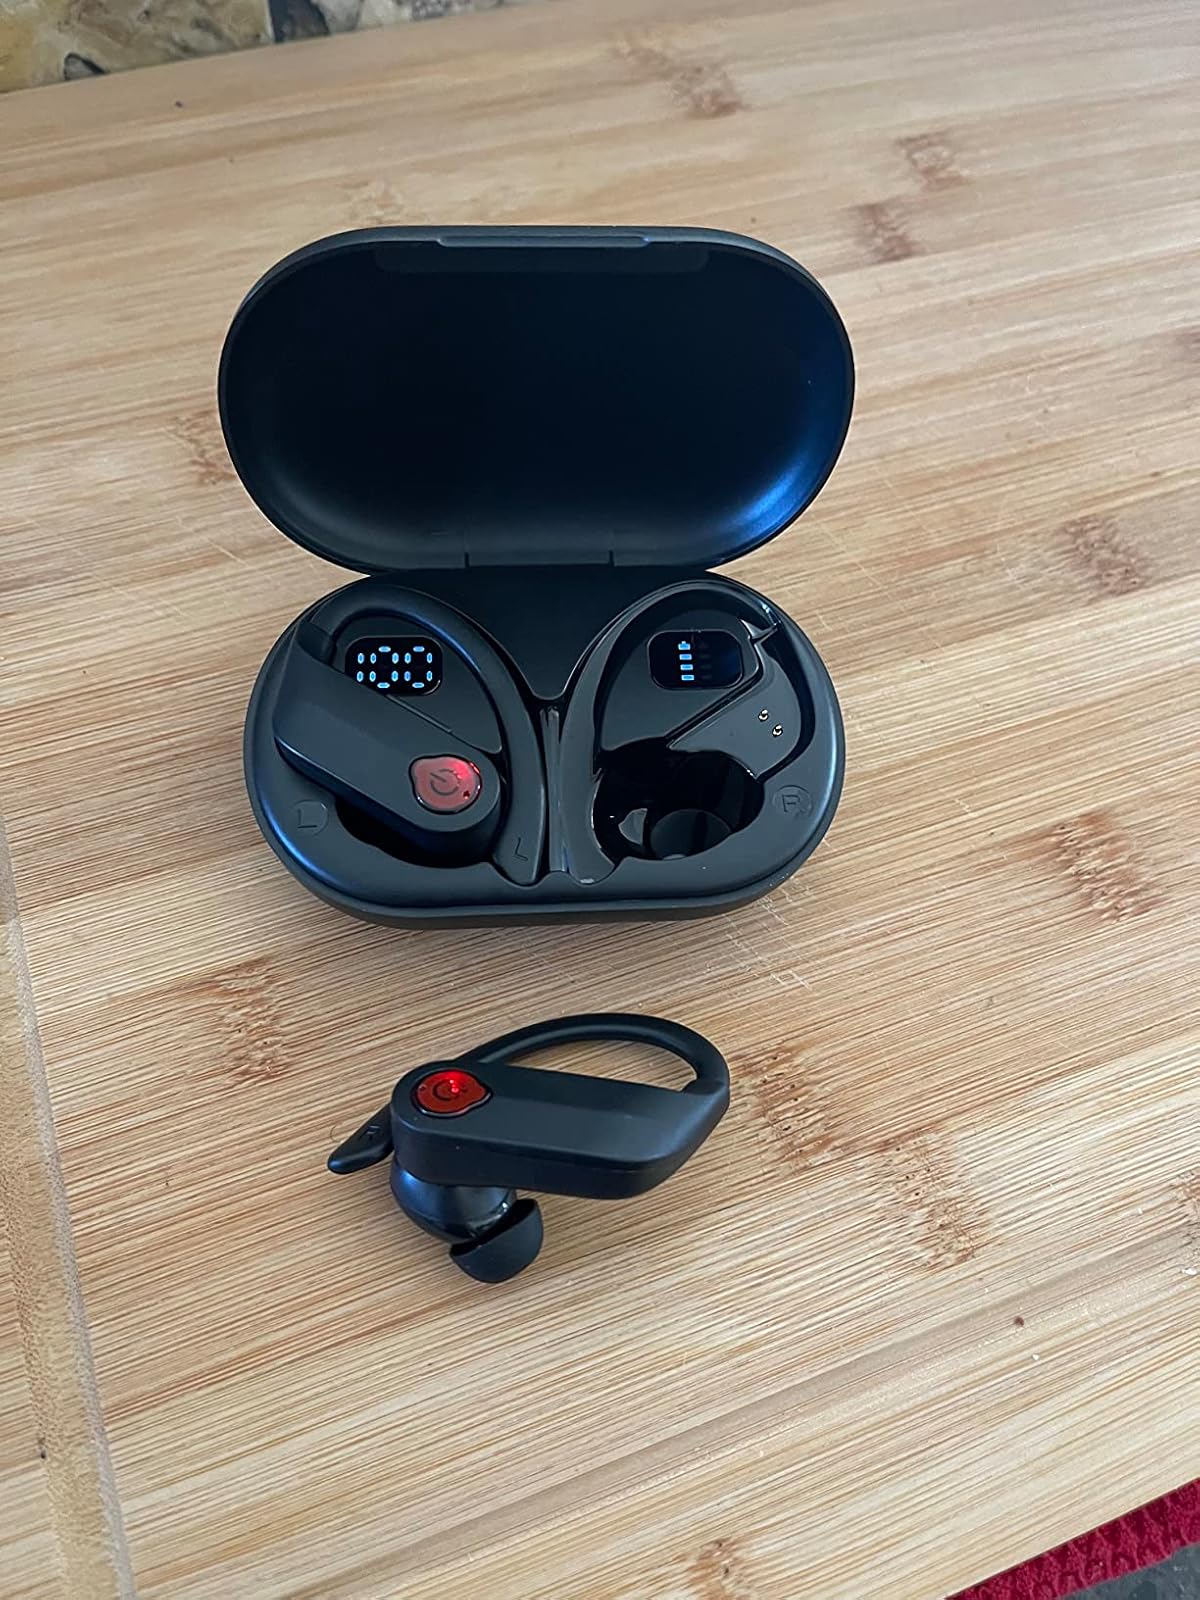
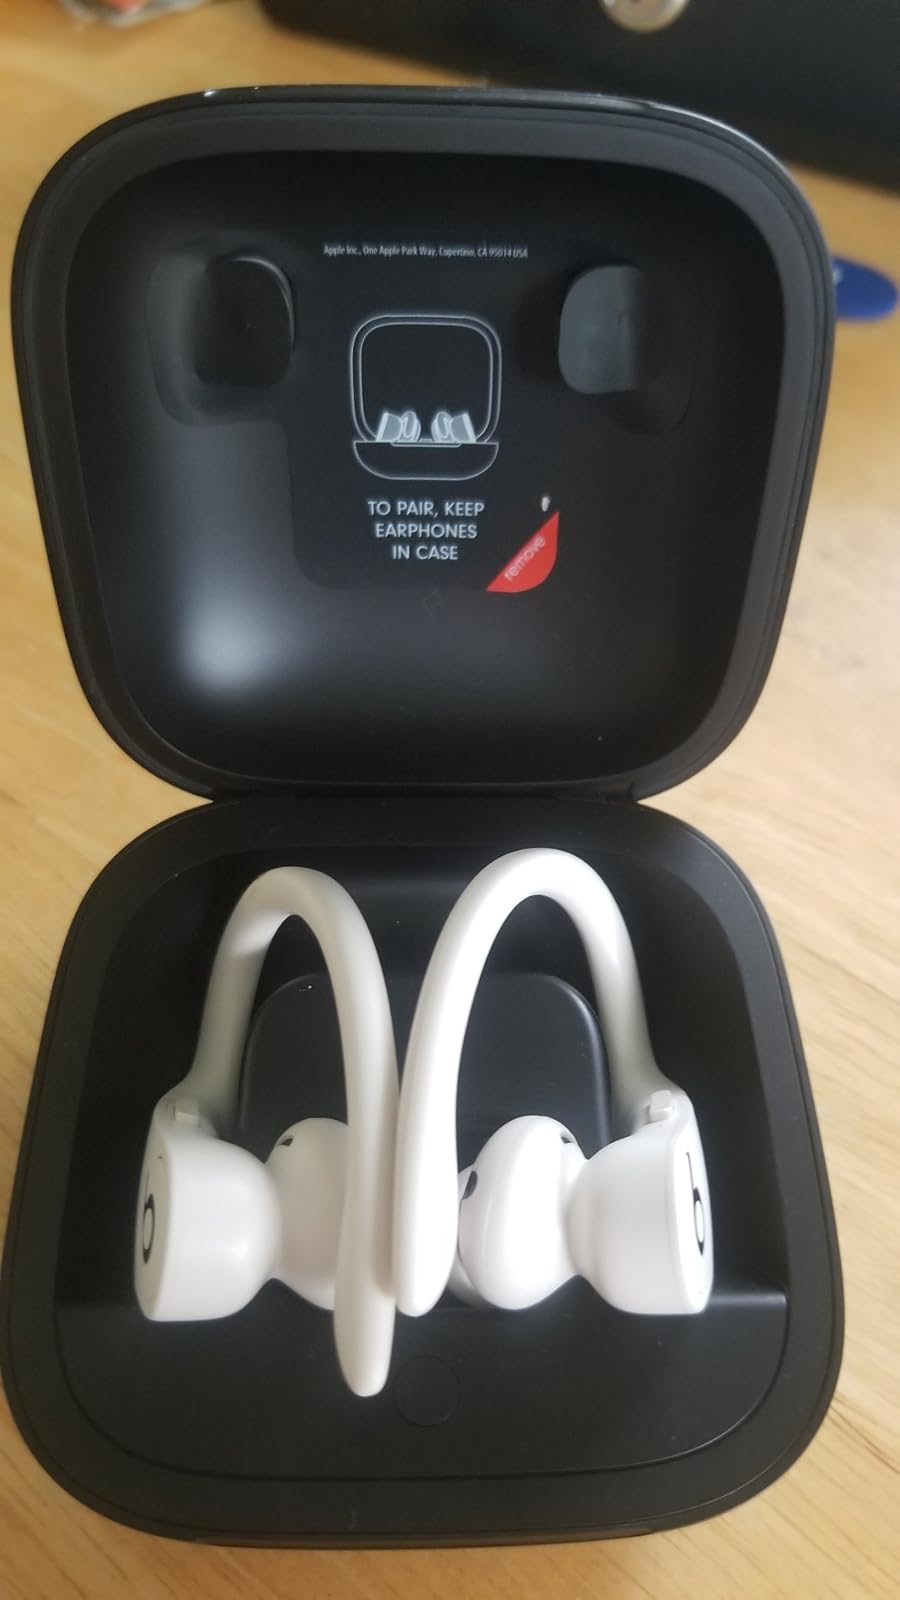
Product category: earbuds
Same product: no